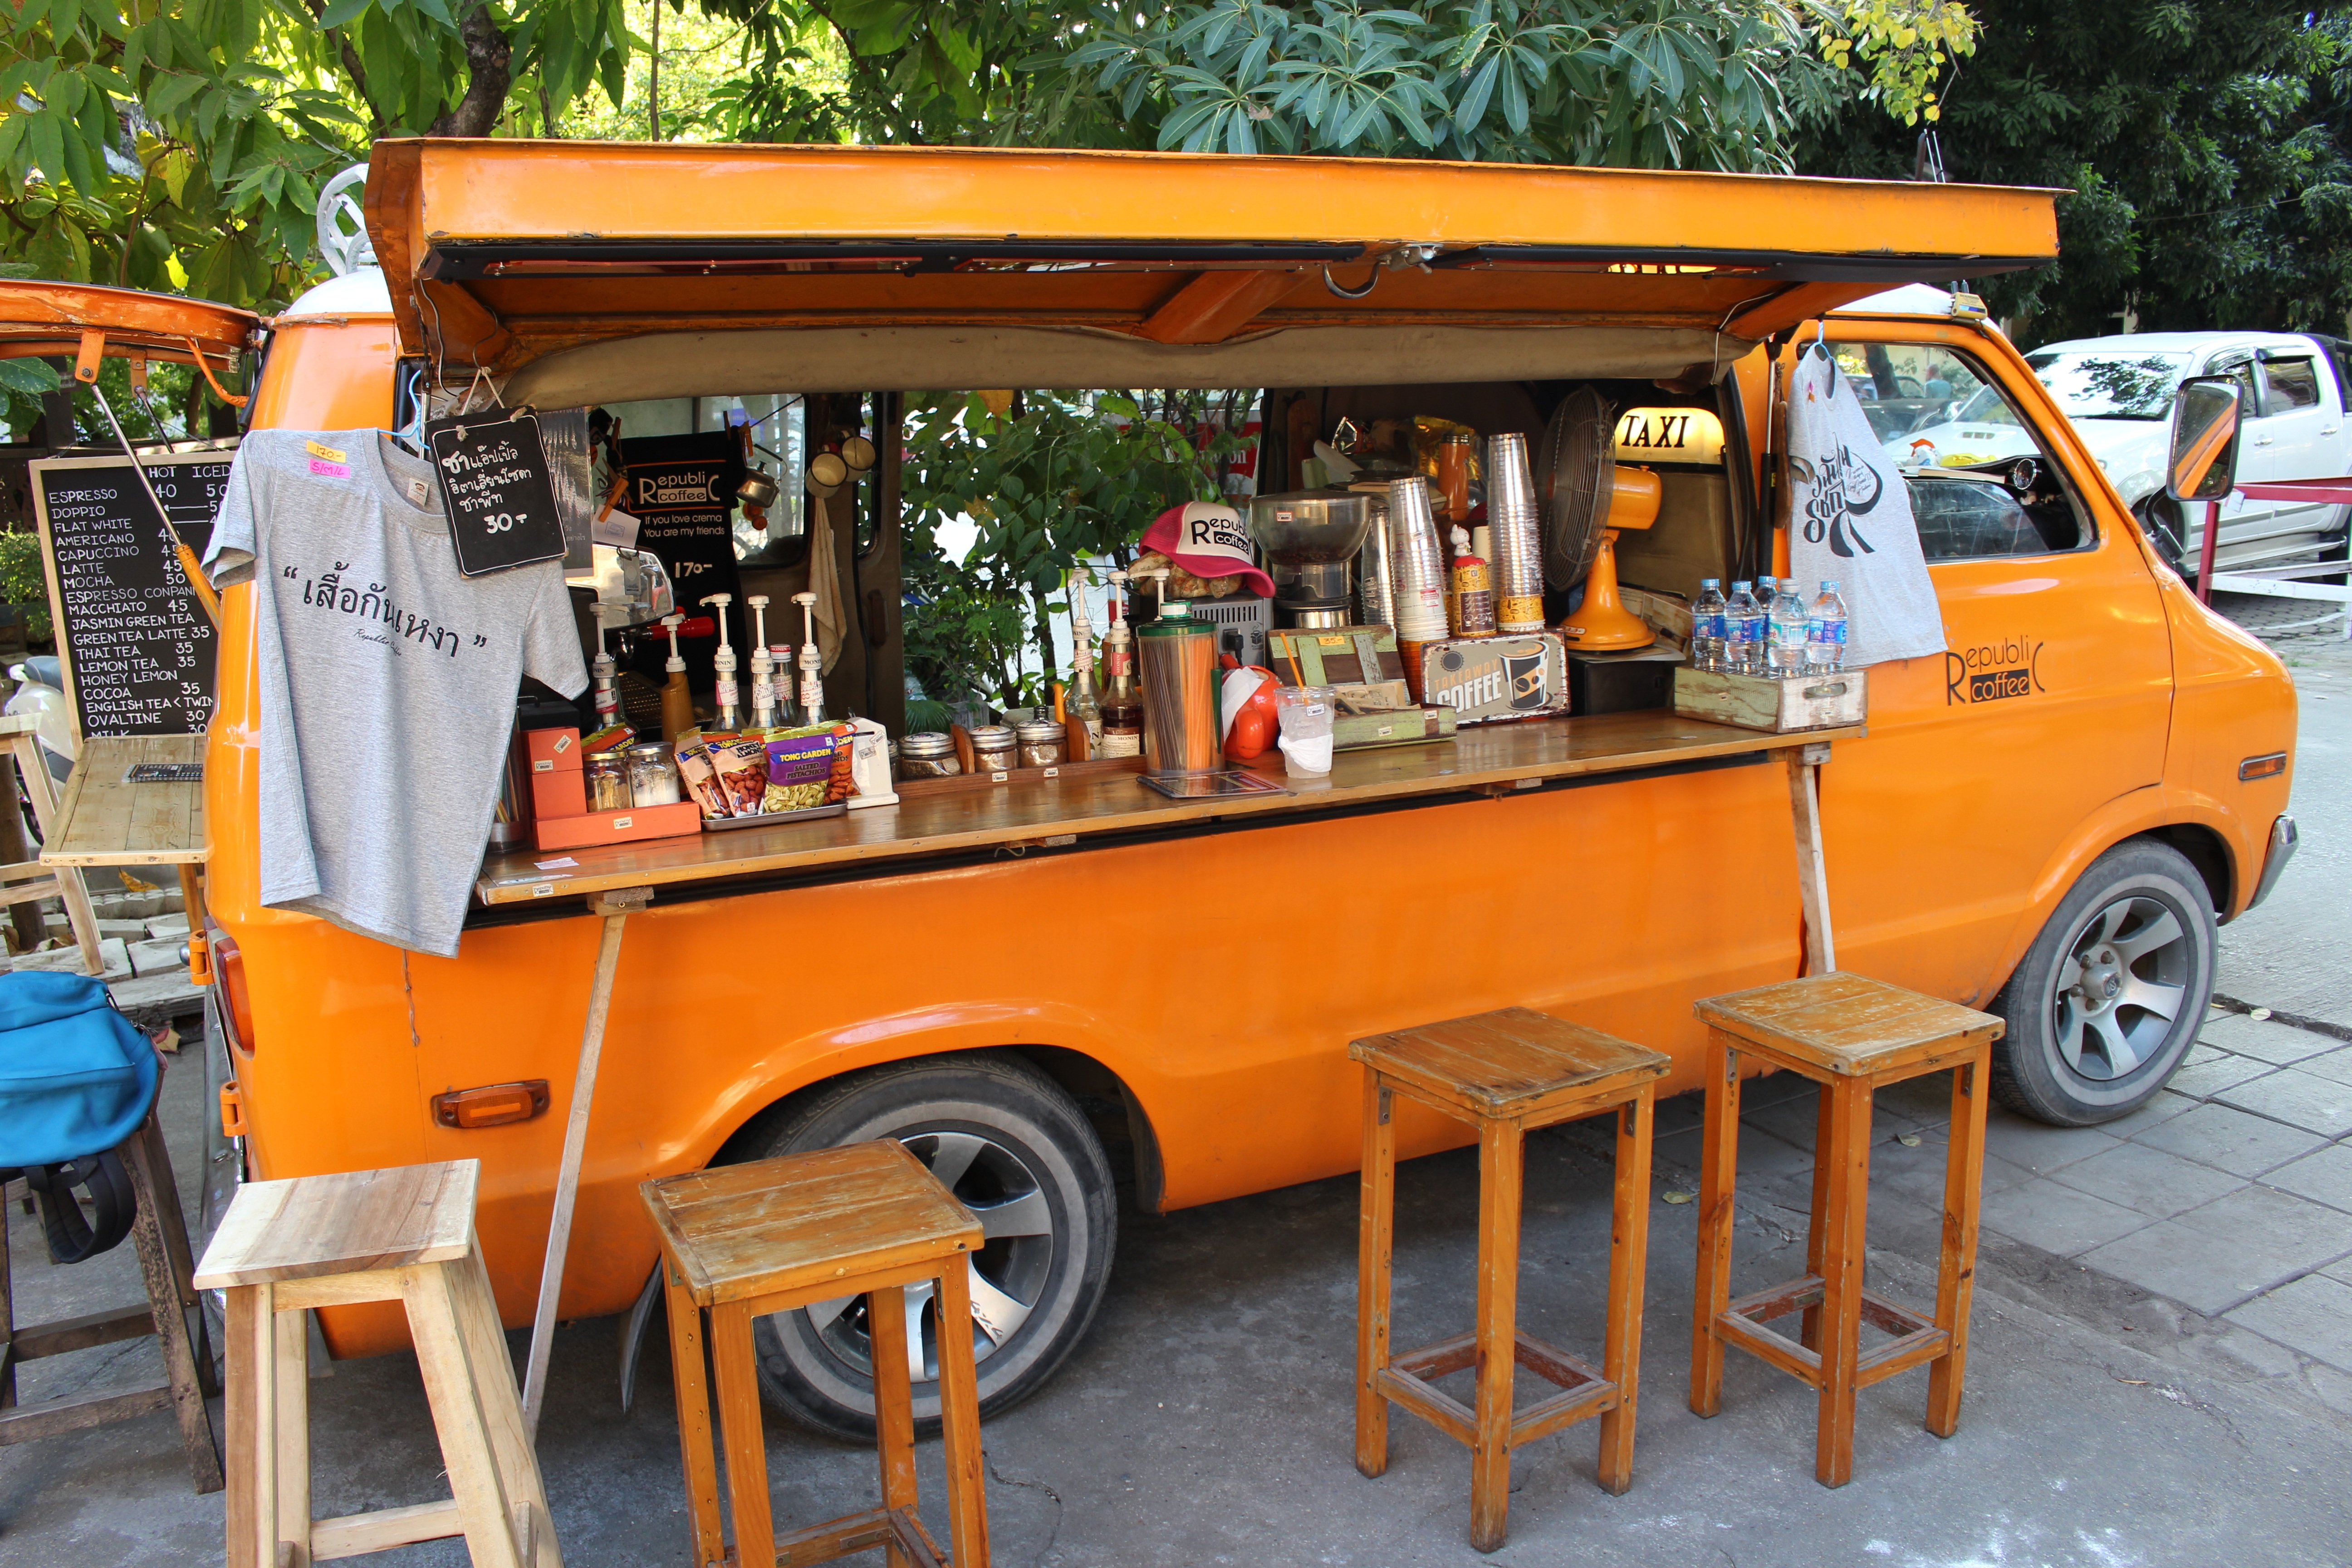
cafe, coffee, car, cart, automobile, van, restaurant, bar, truck, shop, food, vehicle, cooking, menu, diner, business, snack, lunch, hamburger, eating, tasty, service, delivery, antique car, pickup truck, land vehicle, automobile make, light commercial vehicle, outdoor restaurant, food van, fast food van